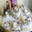
Label: table